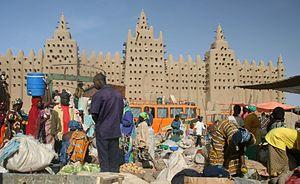
La région de Mopti est la cinquième région administrative du Mali. Elle s’étend sur 79 017 km². Son chef-lieu est la ville de Mopti.